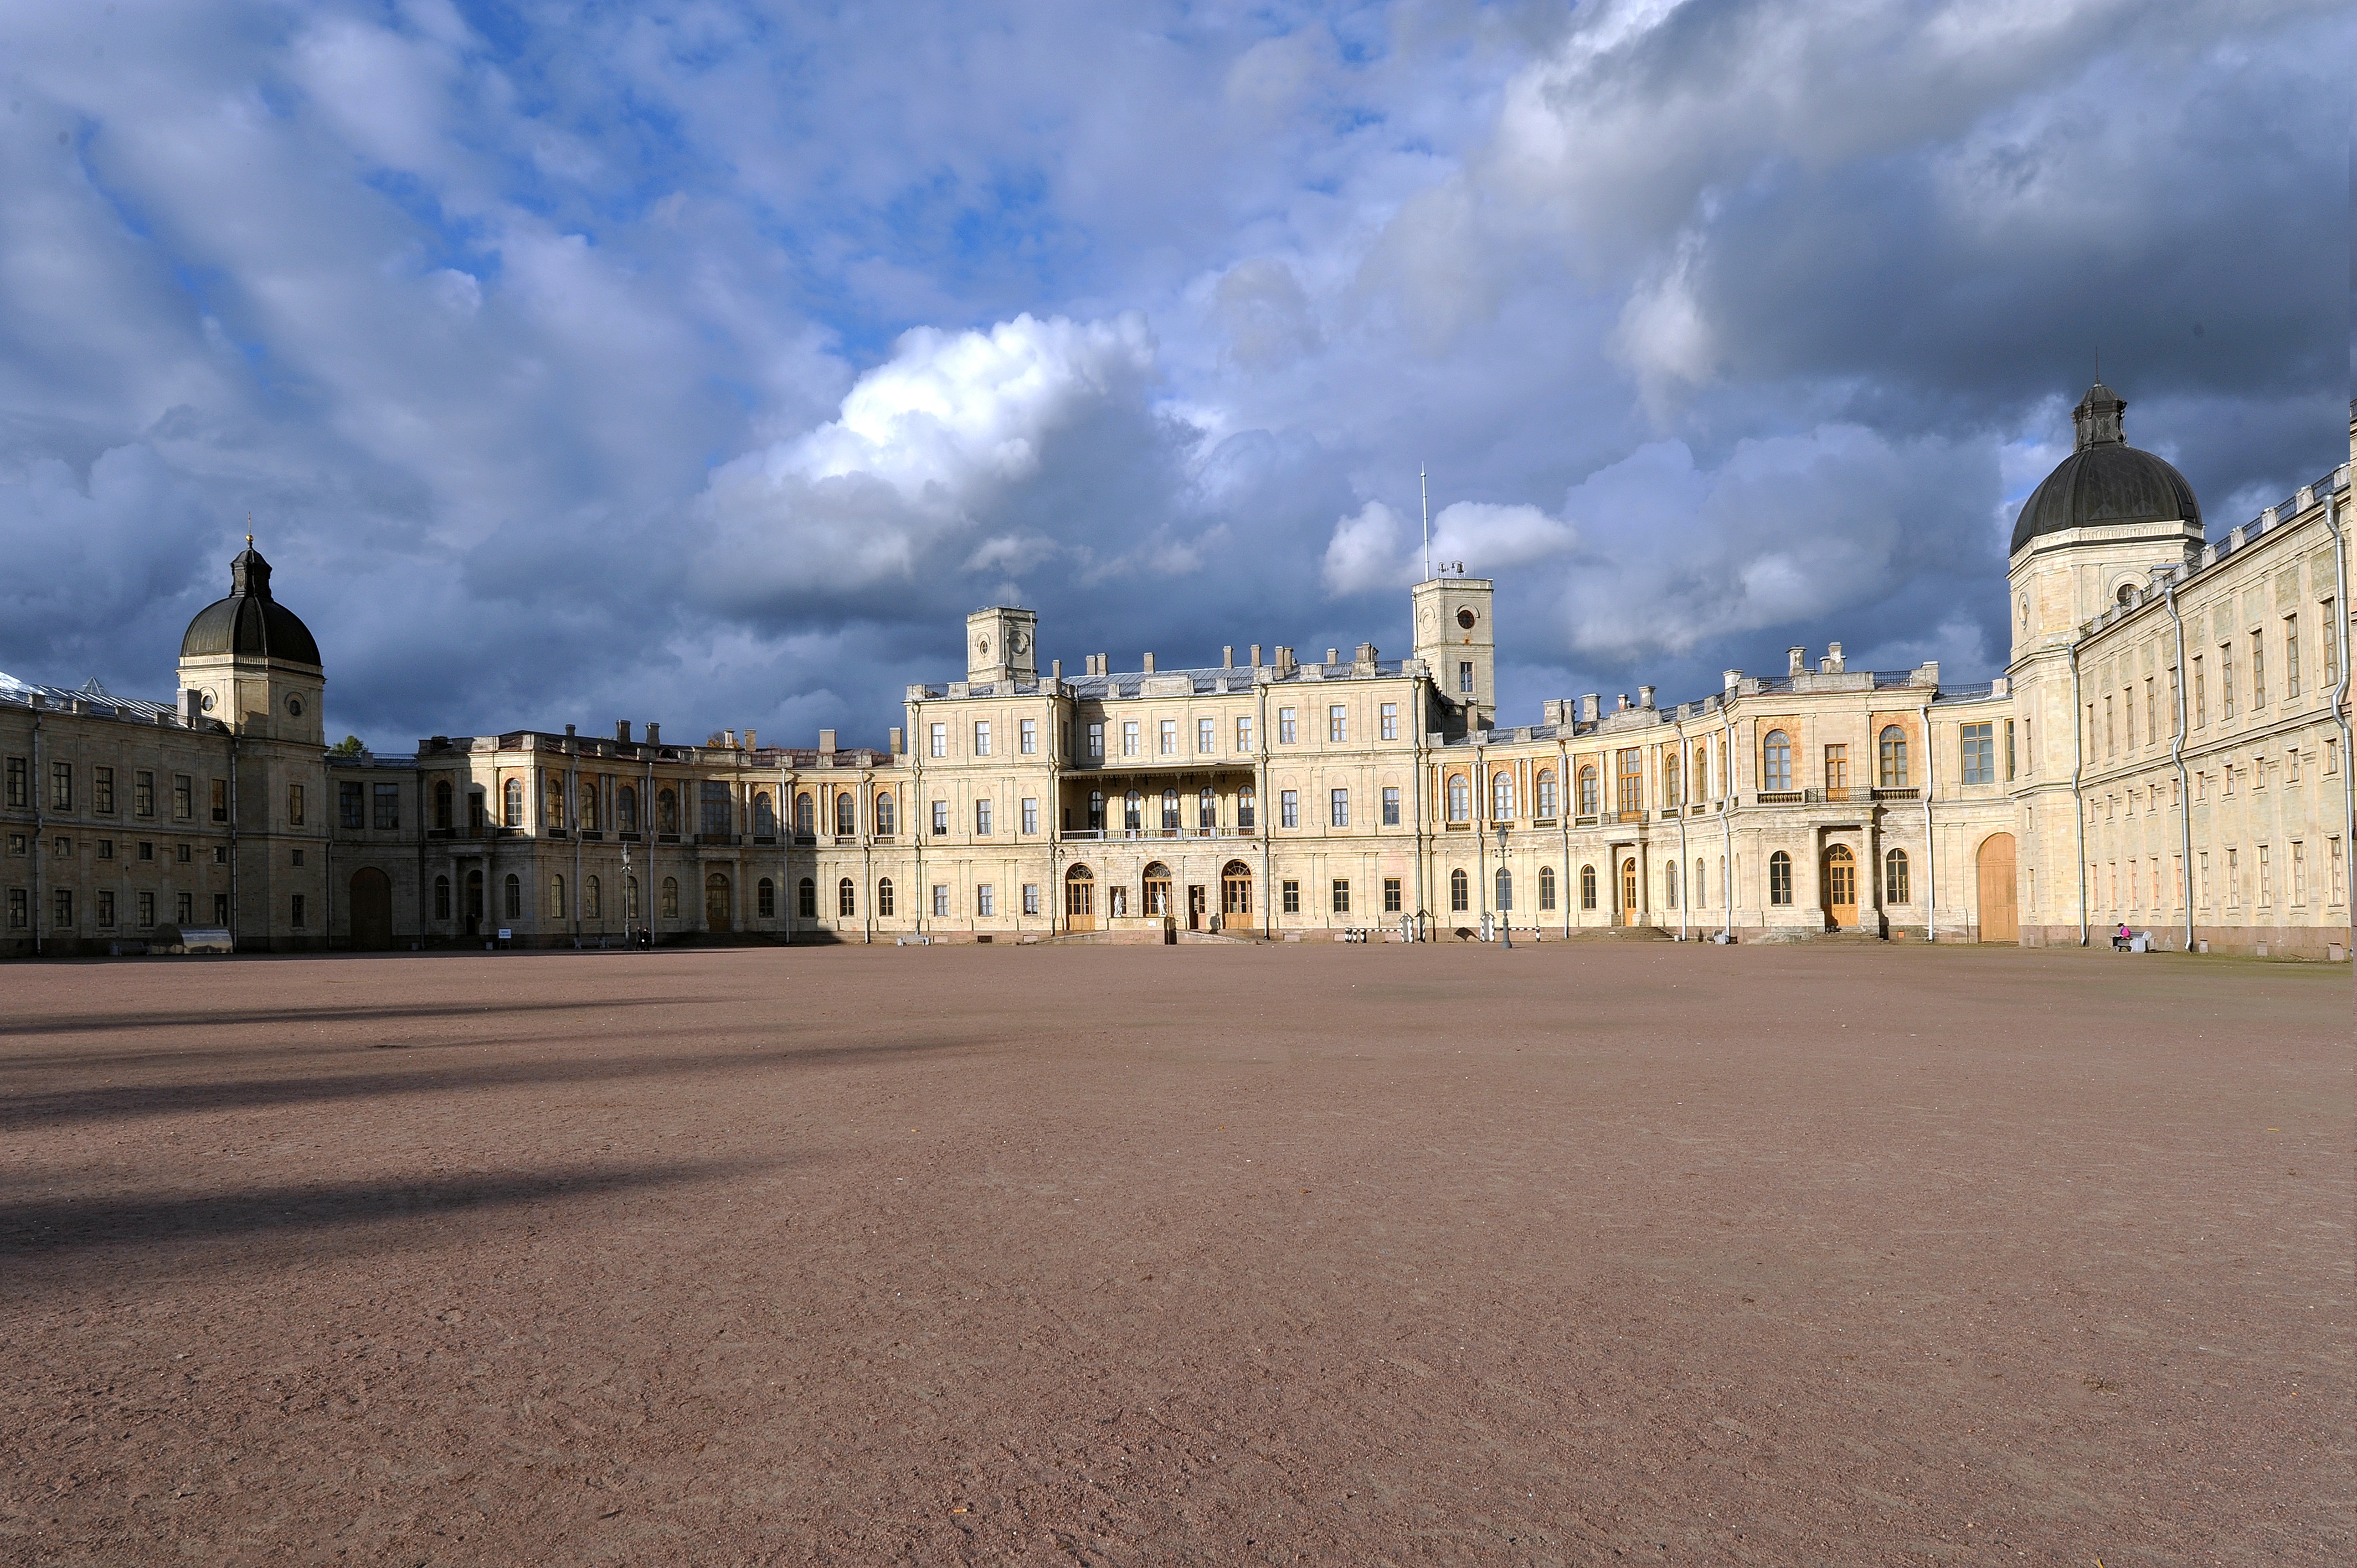
sky, building, chateau, palace, cityscape, castle, landmark, monastery, gatchina palace, palace of paul 1, museum reserve gatchina